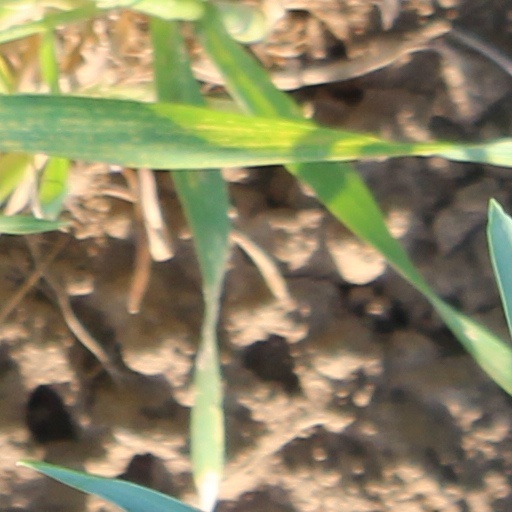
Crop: wheat